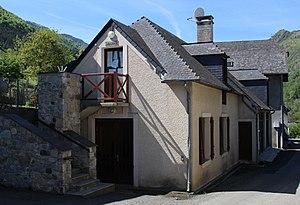
Mairie de Sireix (Hautes-Pyrénées)
Sireix est une commune française située dans le département des Hautes-Pyrénées, en région Occitanie.